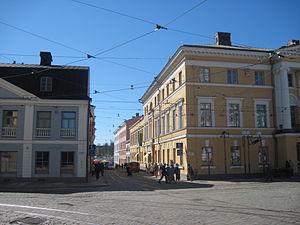
Katariinankatu est une rue du quartier de Kruununhaka au centre d'Helsinki en Finlande.